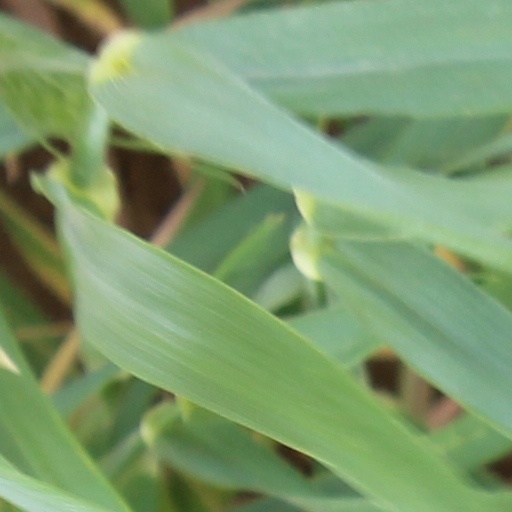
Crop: wheat